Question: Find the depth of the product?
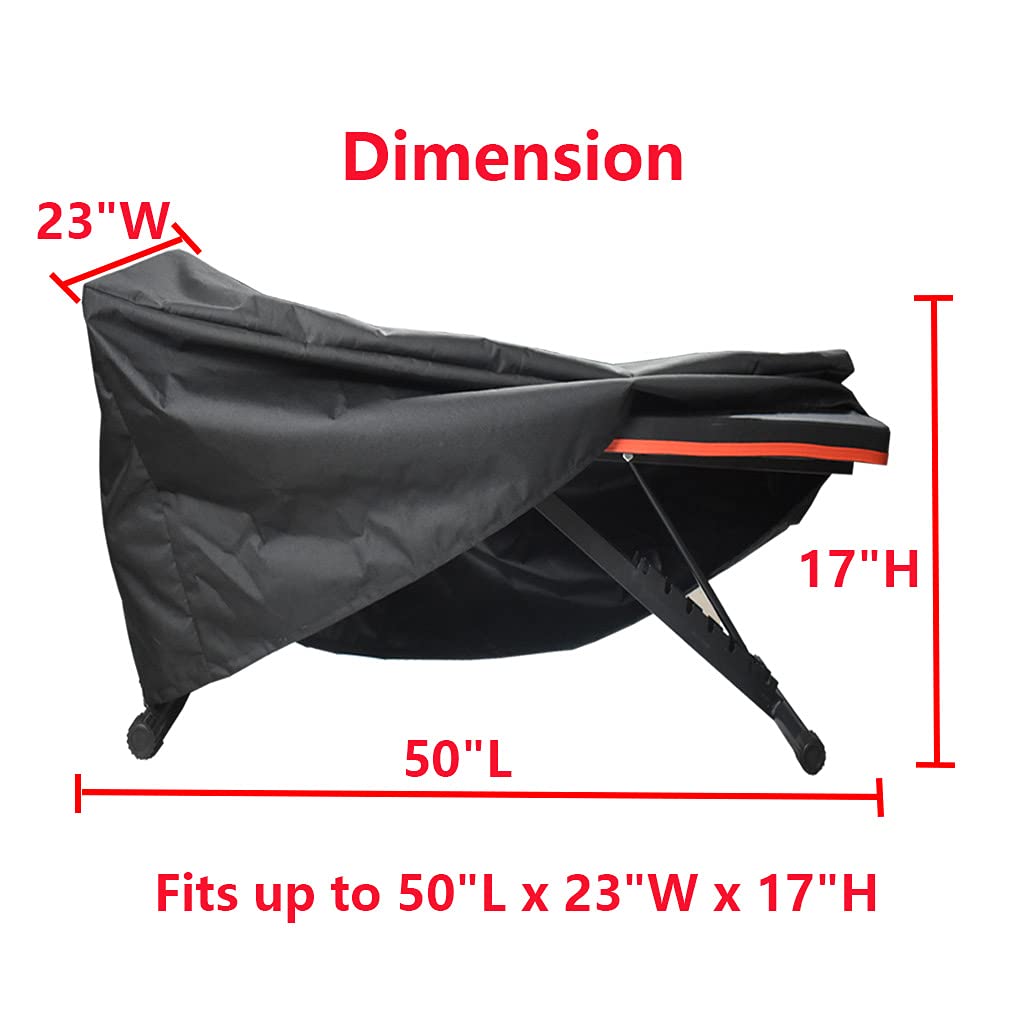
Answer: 17.0 inch